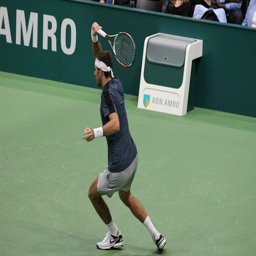
A man holding a tennis racquet on a tennis court.
A tennis player in motion with racquet upraised.
A man swinging a tennis racket on a tennis court.
A tennis player hits the ball during a match.
A man holds up a tennis racket above his head.